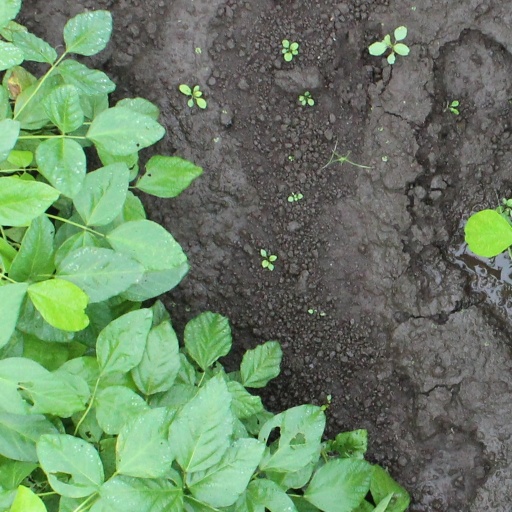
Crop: soybean